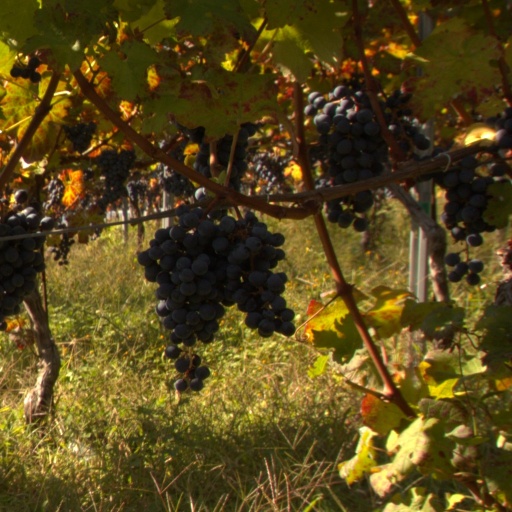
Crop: grape